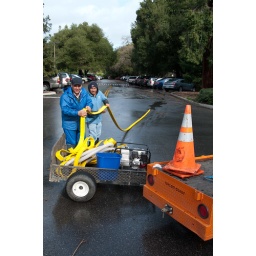
Heavy winter rains contribute to standing water at Menlo School. Photo by Pete Zivkov.